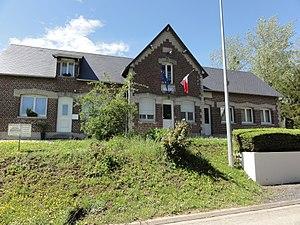
Surfontaine est une commune française située dans le département de l'Aisne, en région Hauts-de-France.